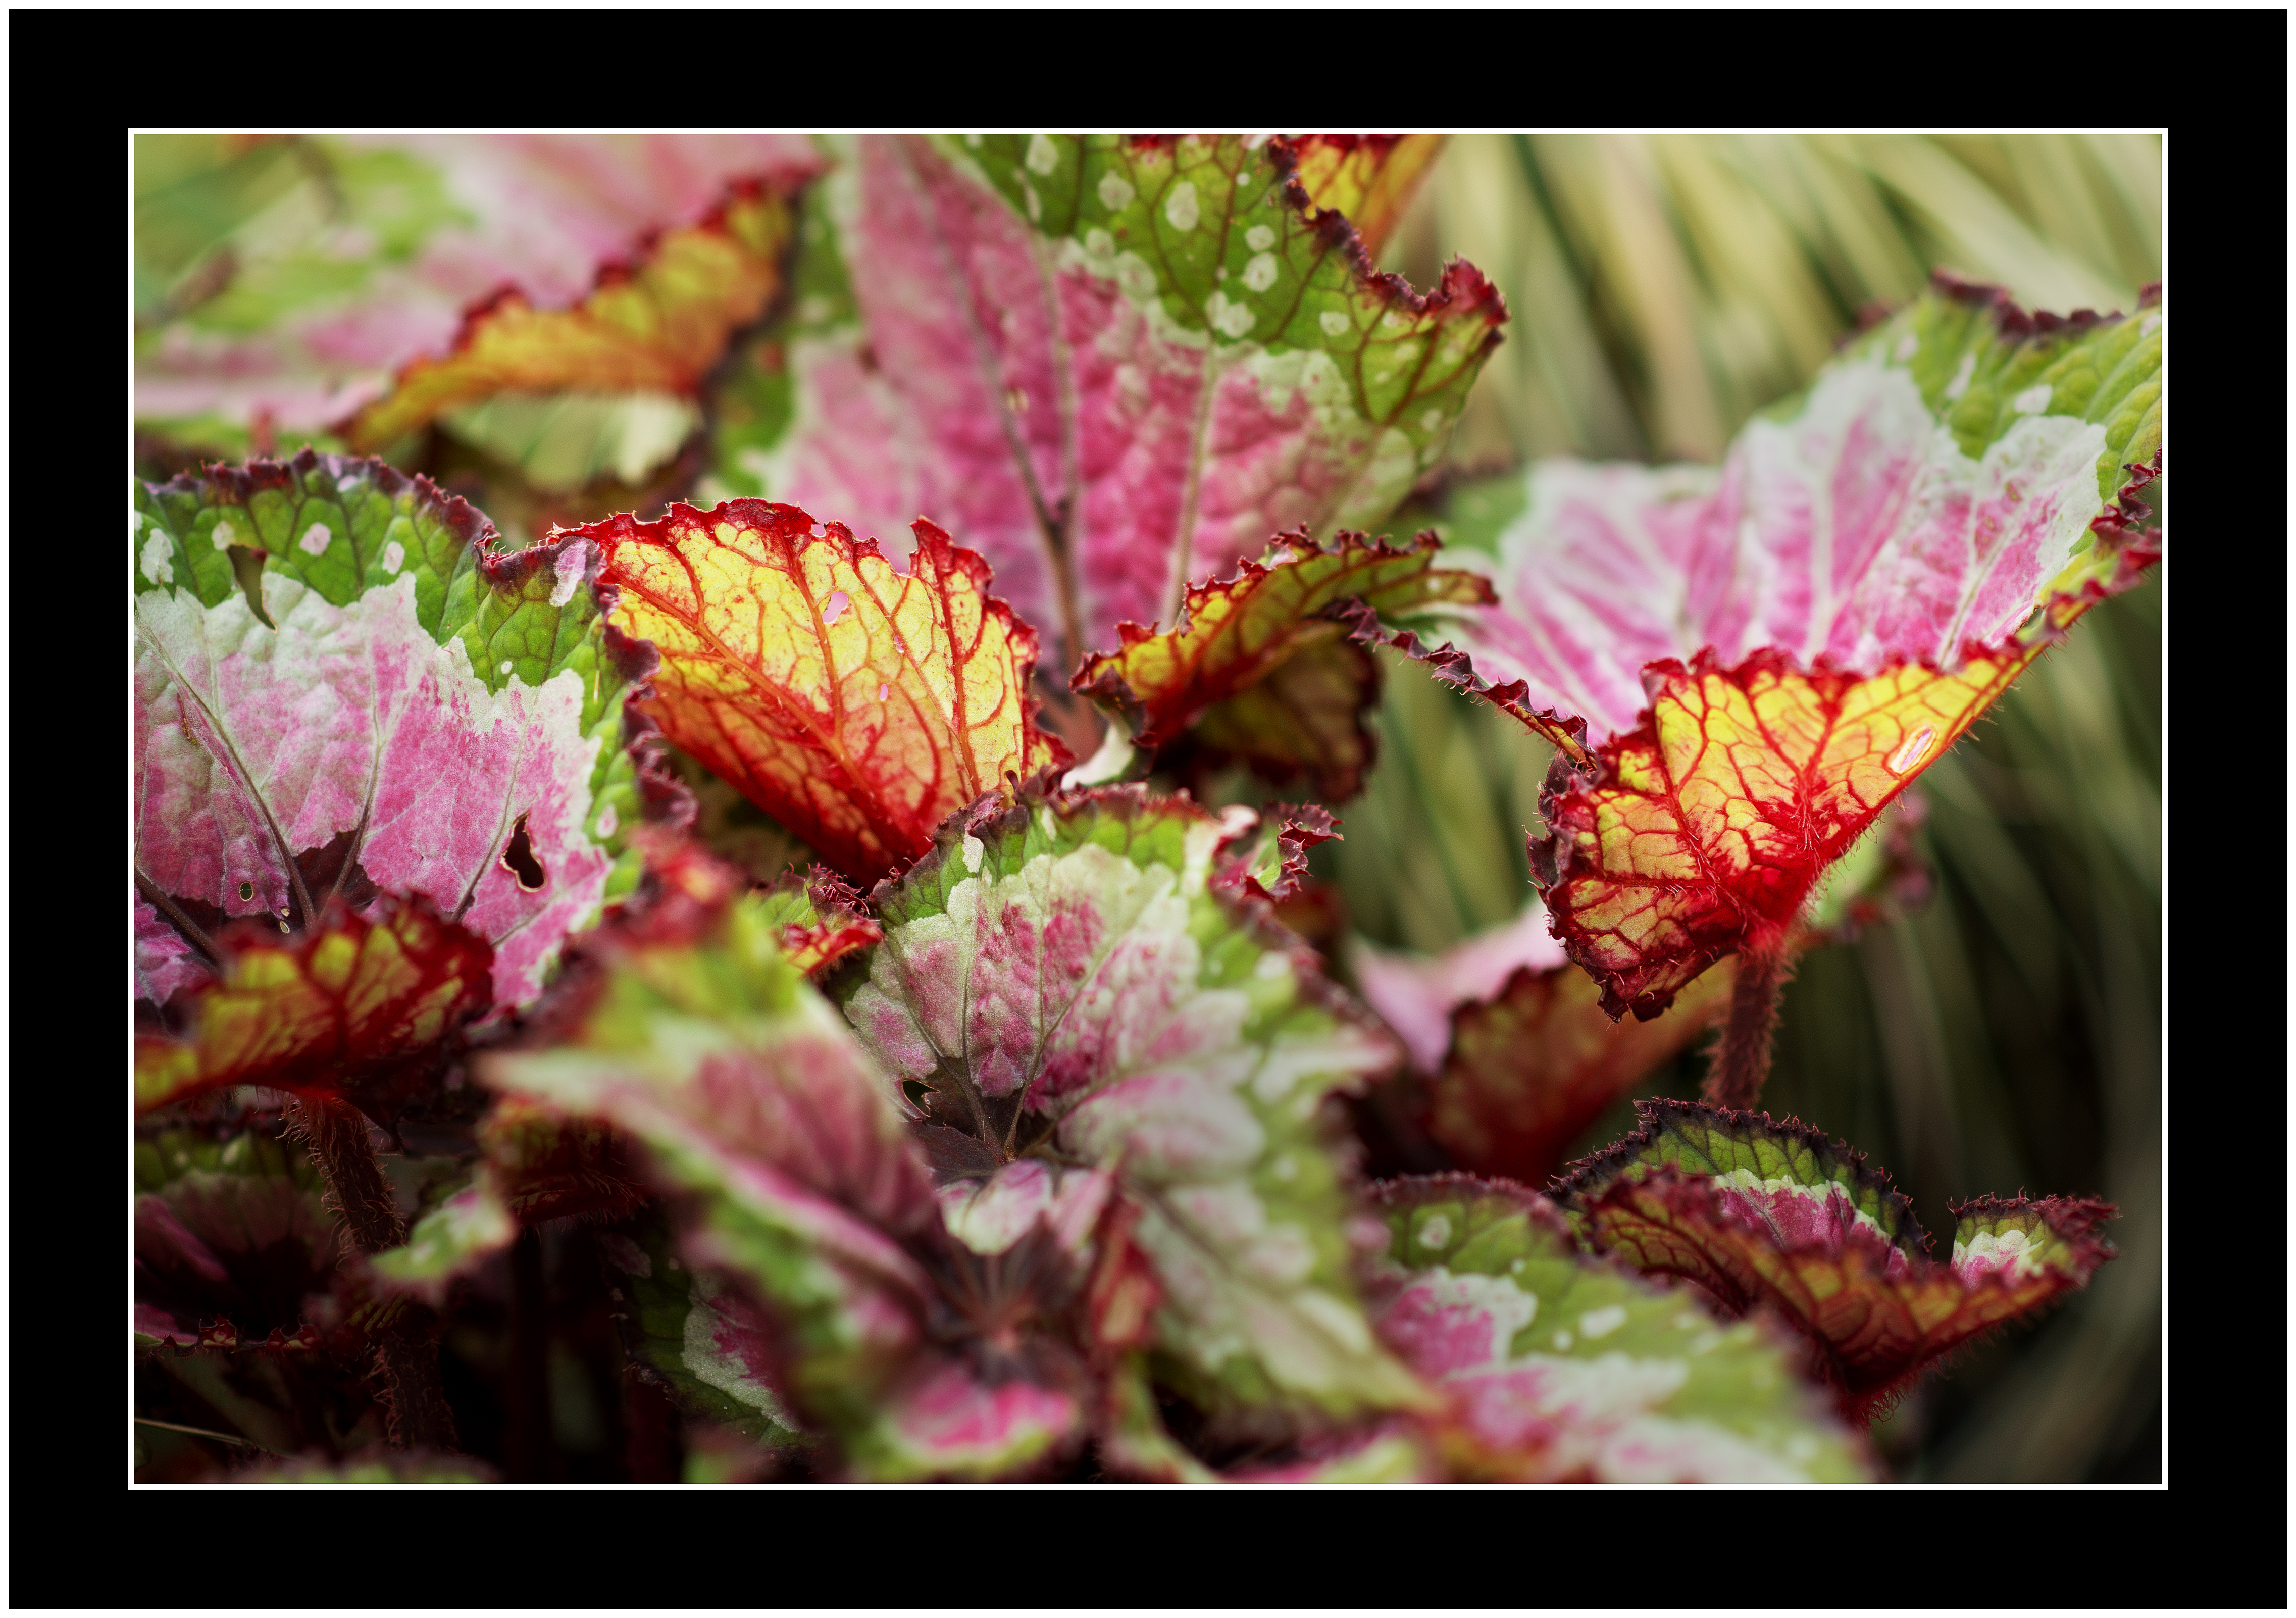
nature, blossom, plant, leaf, flower, purple, petal, orange, green, red, color, natural, autumn, flora, wildflower, leaves, colour, shrub, bright, hot, horticulture, blooms, floristry, bold, flowering plant, land plant